Cliffcrest

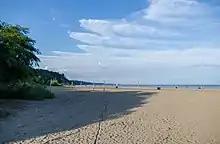
Bluffer's Beach is a beach located at the southern end of Cliffcrest.

Several parks are located in Cliffcrest, many of which are situated near Scarborough Bluffs and the waterfront. Municipal parks in the neighbourhood include Cudia Park, McCowan District Park, and portions of Bluffer's Park, including Bluffer's Park Yacht Club, and Bluffer's Beach. Municipal parks in Cliffcrest are maintained Toronto Parks, Forestry and Recreation Division.